Anita Neville

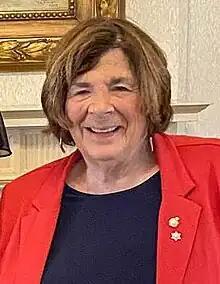
Neville in 2023

Anita Ruth Neville (born July 22, 1942) is a former Canadian politician from Manitoba, who has served as the province's 26th lieutenant governor since 2022. She was also a Liberal member of the House of Commons of Canada, first being elected in the general election of 2000. She was re-elected in 2004, 2006, and 2008. After serving for more than ten years, she lost her seat in the election of 2011.